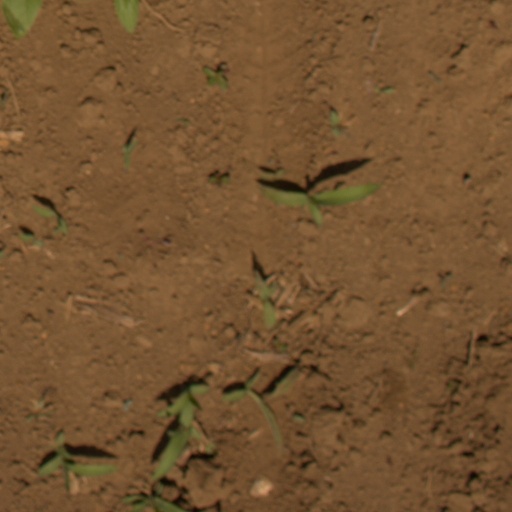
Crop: Jerusalem artichoke